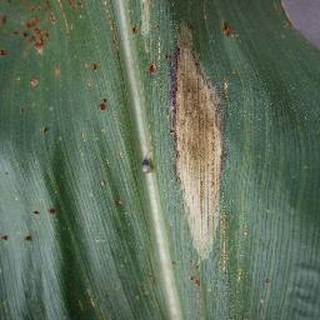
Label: corn_northern_leaf_blight